Guildford, Western Australia

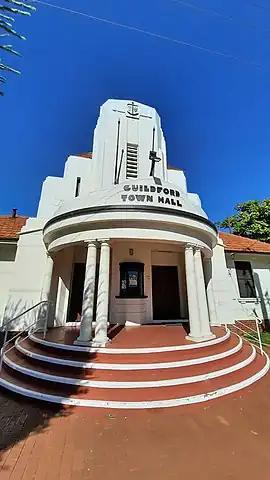
Guildford Town Hall

Guildford is a suburb of Perth, Western Australia, 12 km northeast of the city centre within the City of Swan. Guildford was founded in 1829 as one of the earliest settlements of the Swan River Colony. It is one of only three towns in the metropolitan area listed on the Register of the National Trust.